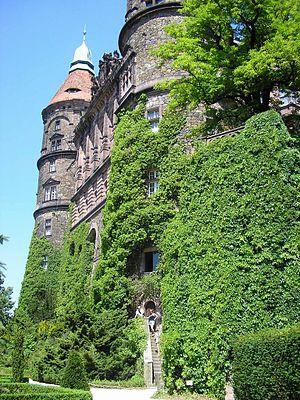
Alors que le mur végétalisé est généralement un mur sur lequel poussent des plantes grimpantes, les concepts de mur vivant, mur-manteaux végétalisé et mur végétal décrivent des jardins ou écosystèmes verticaux, plus ou moins artificiels. Ces parois verticales végétales ou végétalisées sont conçues tantôt comme éléments esthétiques et de décor intérieur ou extérieur, tantôt comme œuvres d'art utilisant le végétal, ou encore comme éléments d'écologie urbaine. Dans ce dernier cas, ces murs, comme les terrasses végétalisées ou les clôtures végétales, peuvent contribuer à la quinzième cible HQE, ainsi peut-être qu'à la restauration de réseaux de corridors biologiques en ville notamment. Ils peuvent servir de refuge ou de garde-manger pour les oiseaux, les invertébrés ou les mammifères, mais ils peuvent également jouer un rôle en matière de microclimat, d'épuration des eaux, de régulation des crues urbaines et de la qualité de l'air. Le mur végétal porte aussi le nom de PCVV pour « paroi complexe végétalisée verticale ». Son équivalent horizontal est la toiture végétalisée.